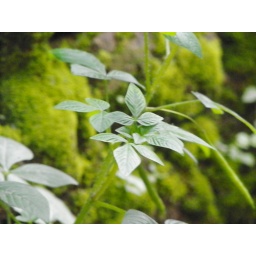
This is a wild plant that grow up over the old brick wall ...